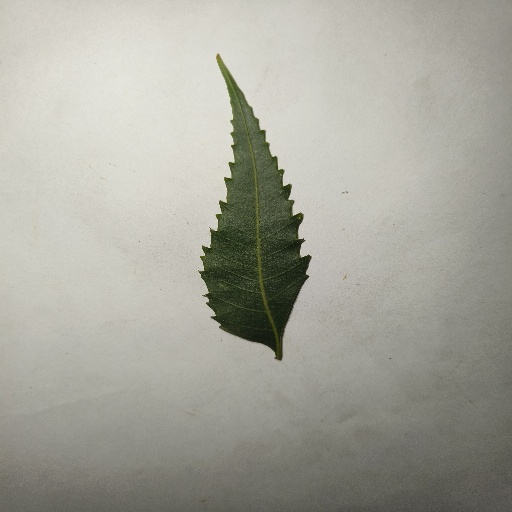
Species: Neem
Leaf condition: Healthy Leaf